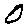
Label: 0